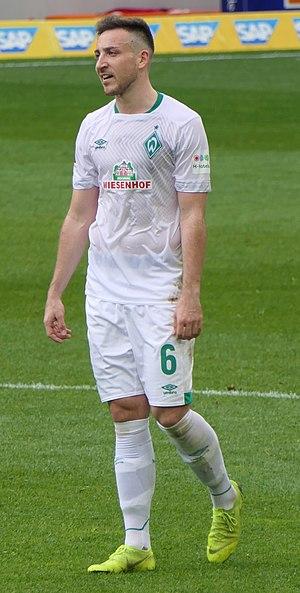
Kevin Möhwald, né le 3 juillet 1993 à Erfurt en Allemagne, est un footballeur allemand qui évolue au poste de milieu offensif au Werder Brême.